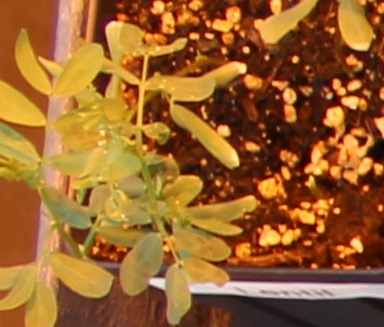
Label: Lentil